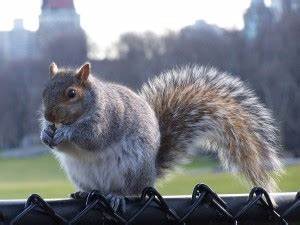
Label: scoiattolo